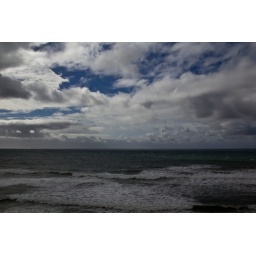
A shot of the ocean and sky along the Great Ocean Road in Australia